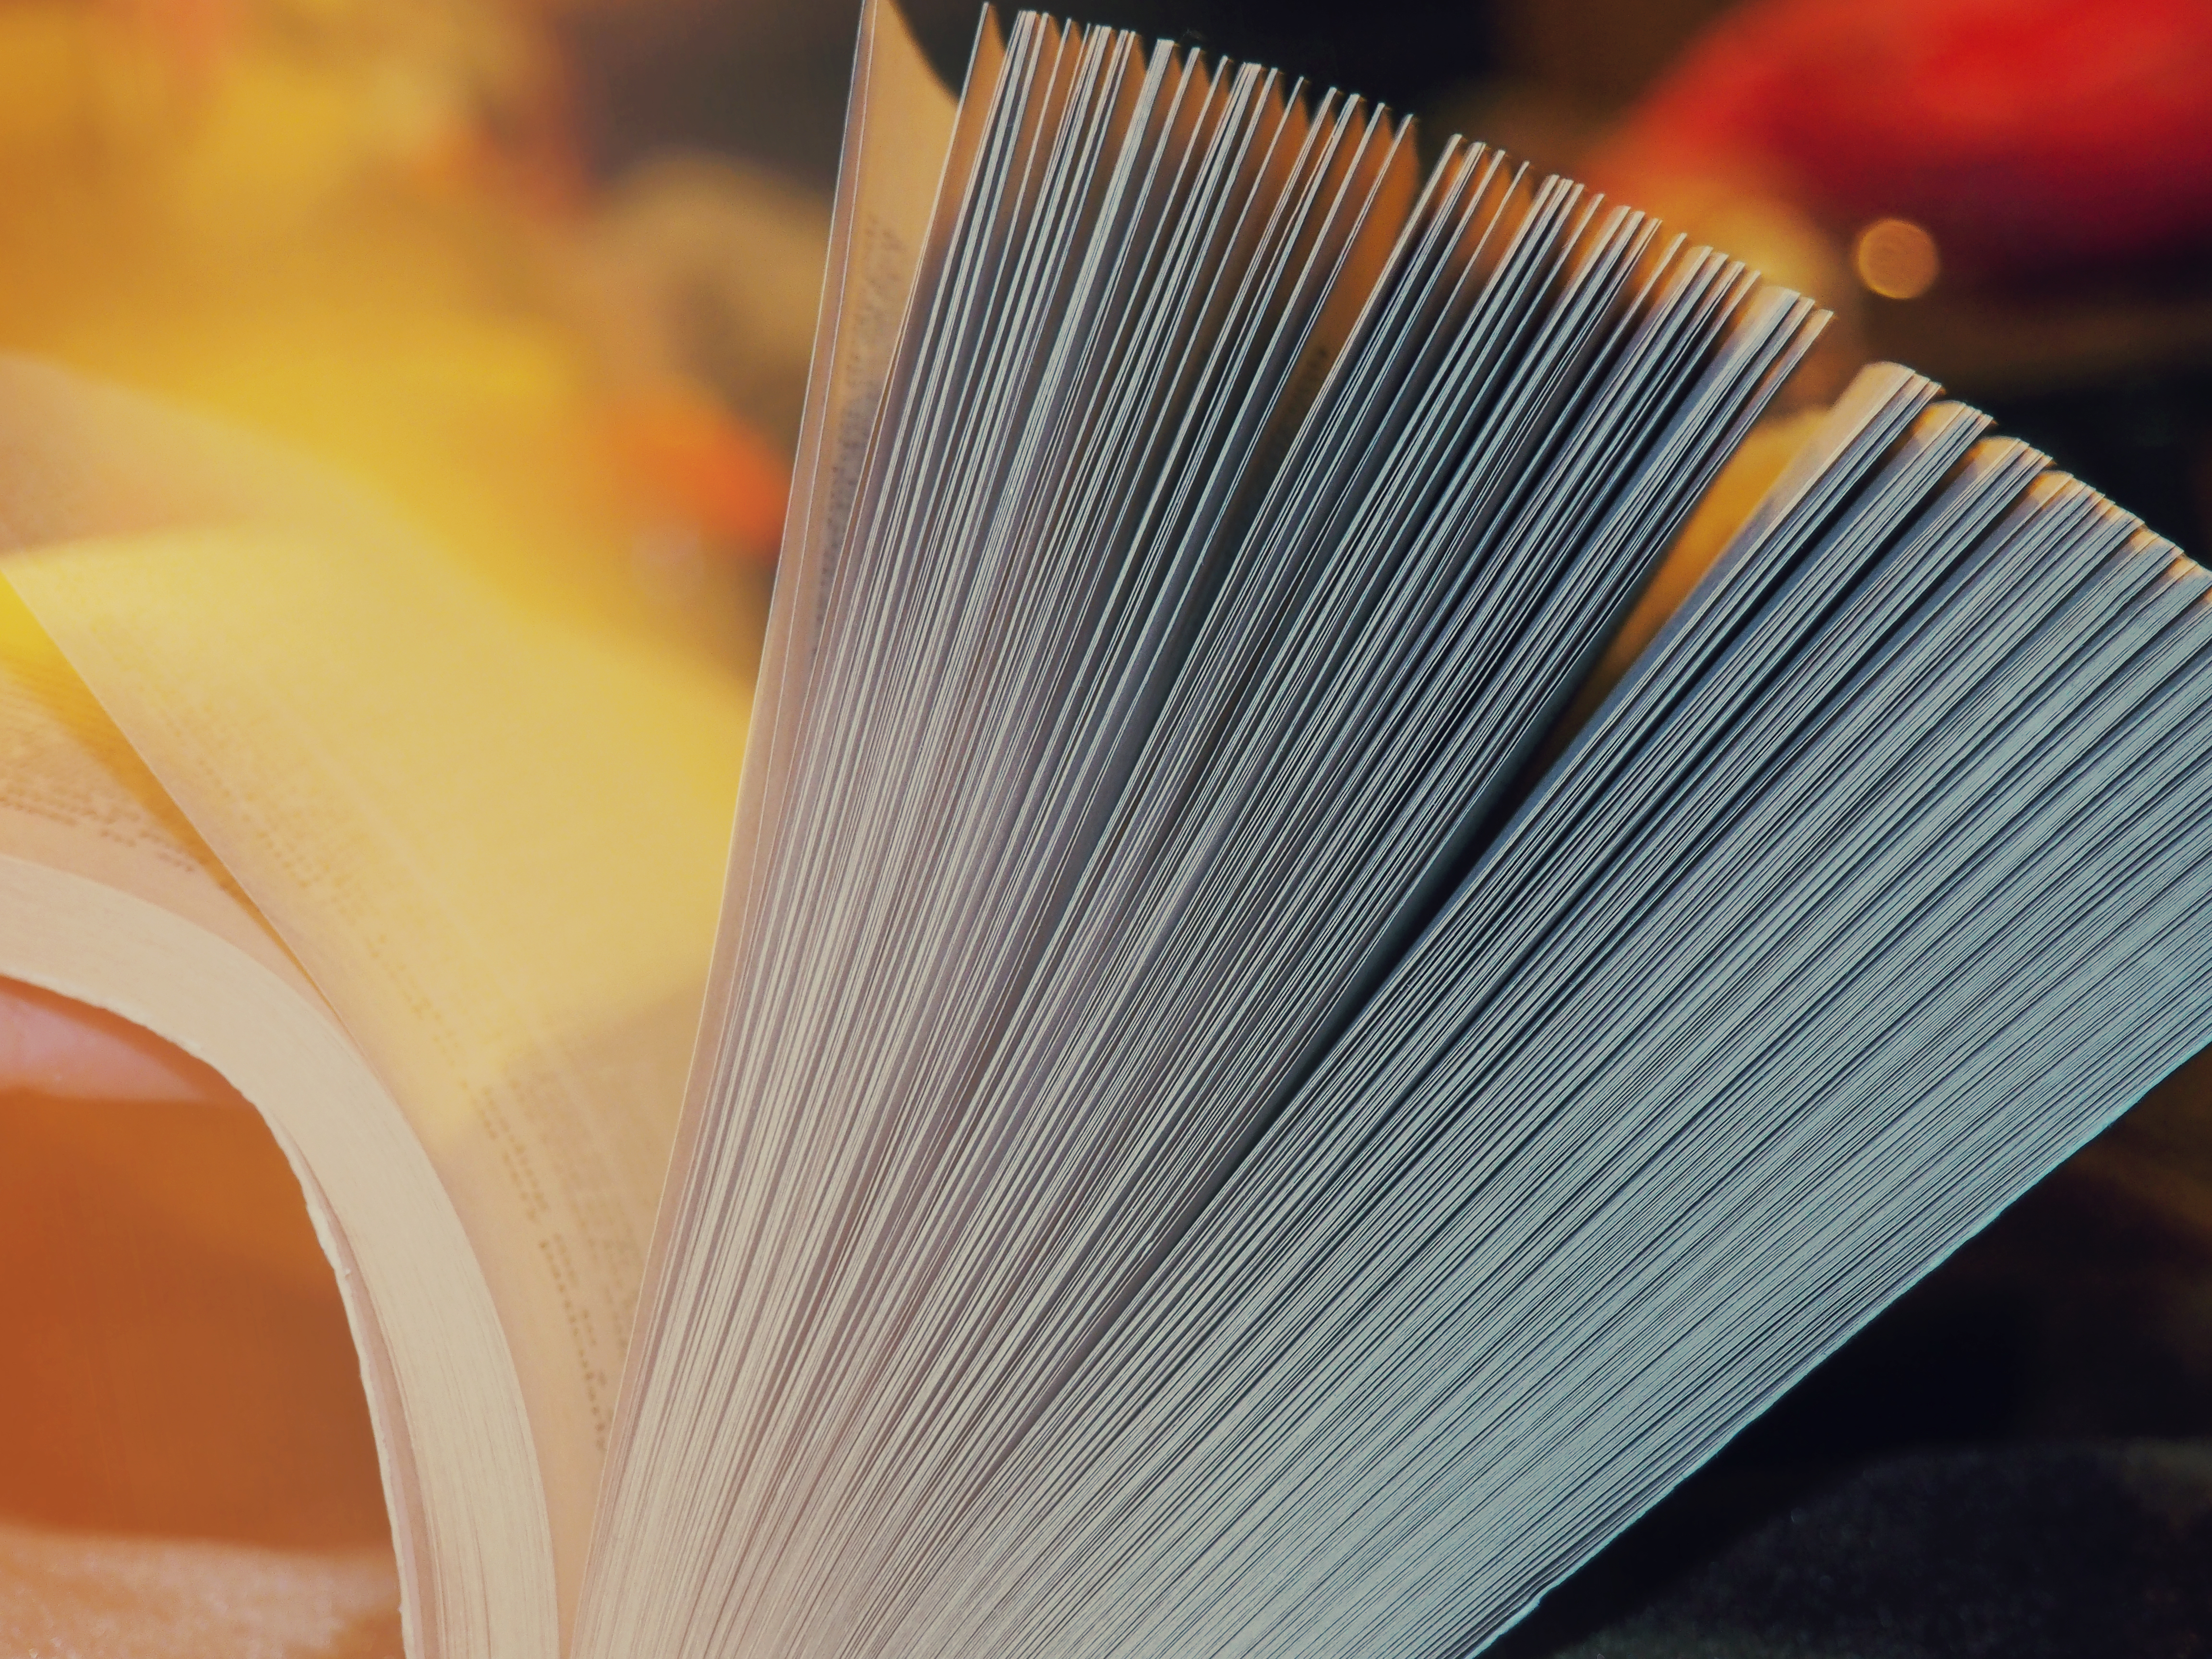
hand, book, novel, wing, wood, color, paper, material, close up, pages, art, eye, macro photography